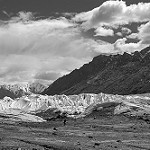
Label: B & W